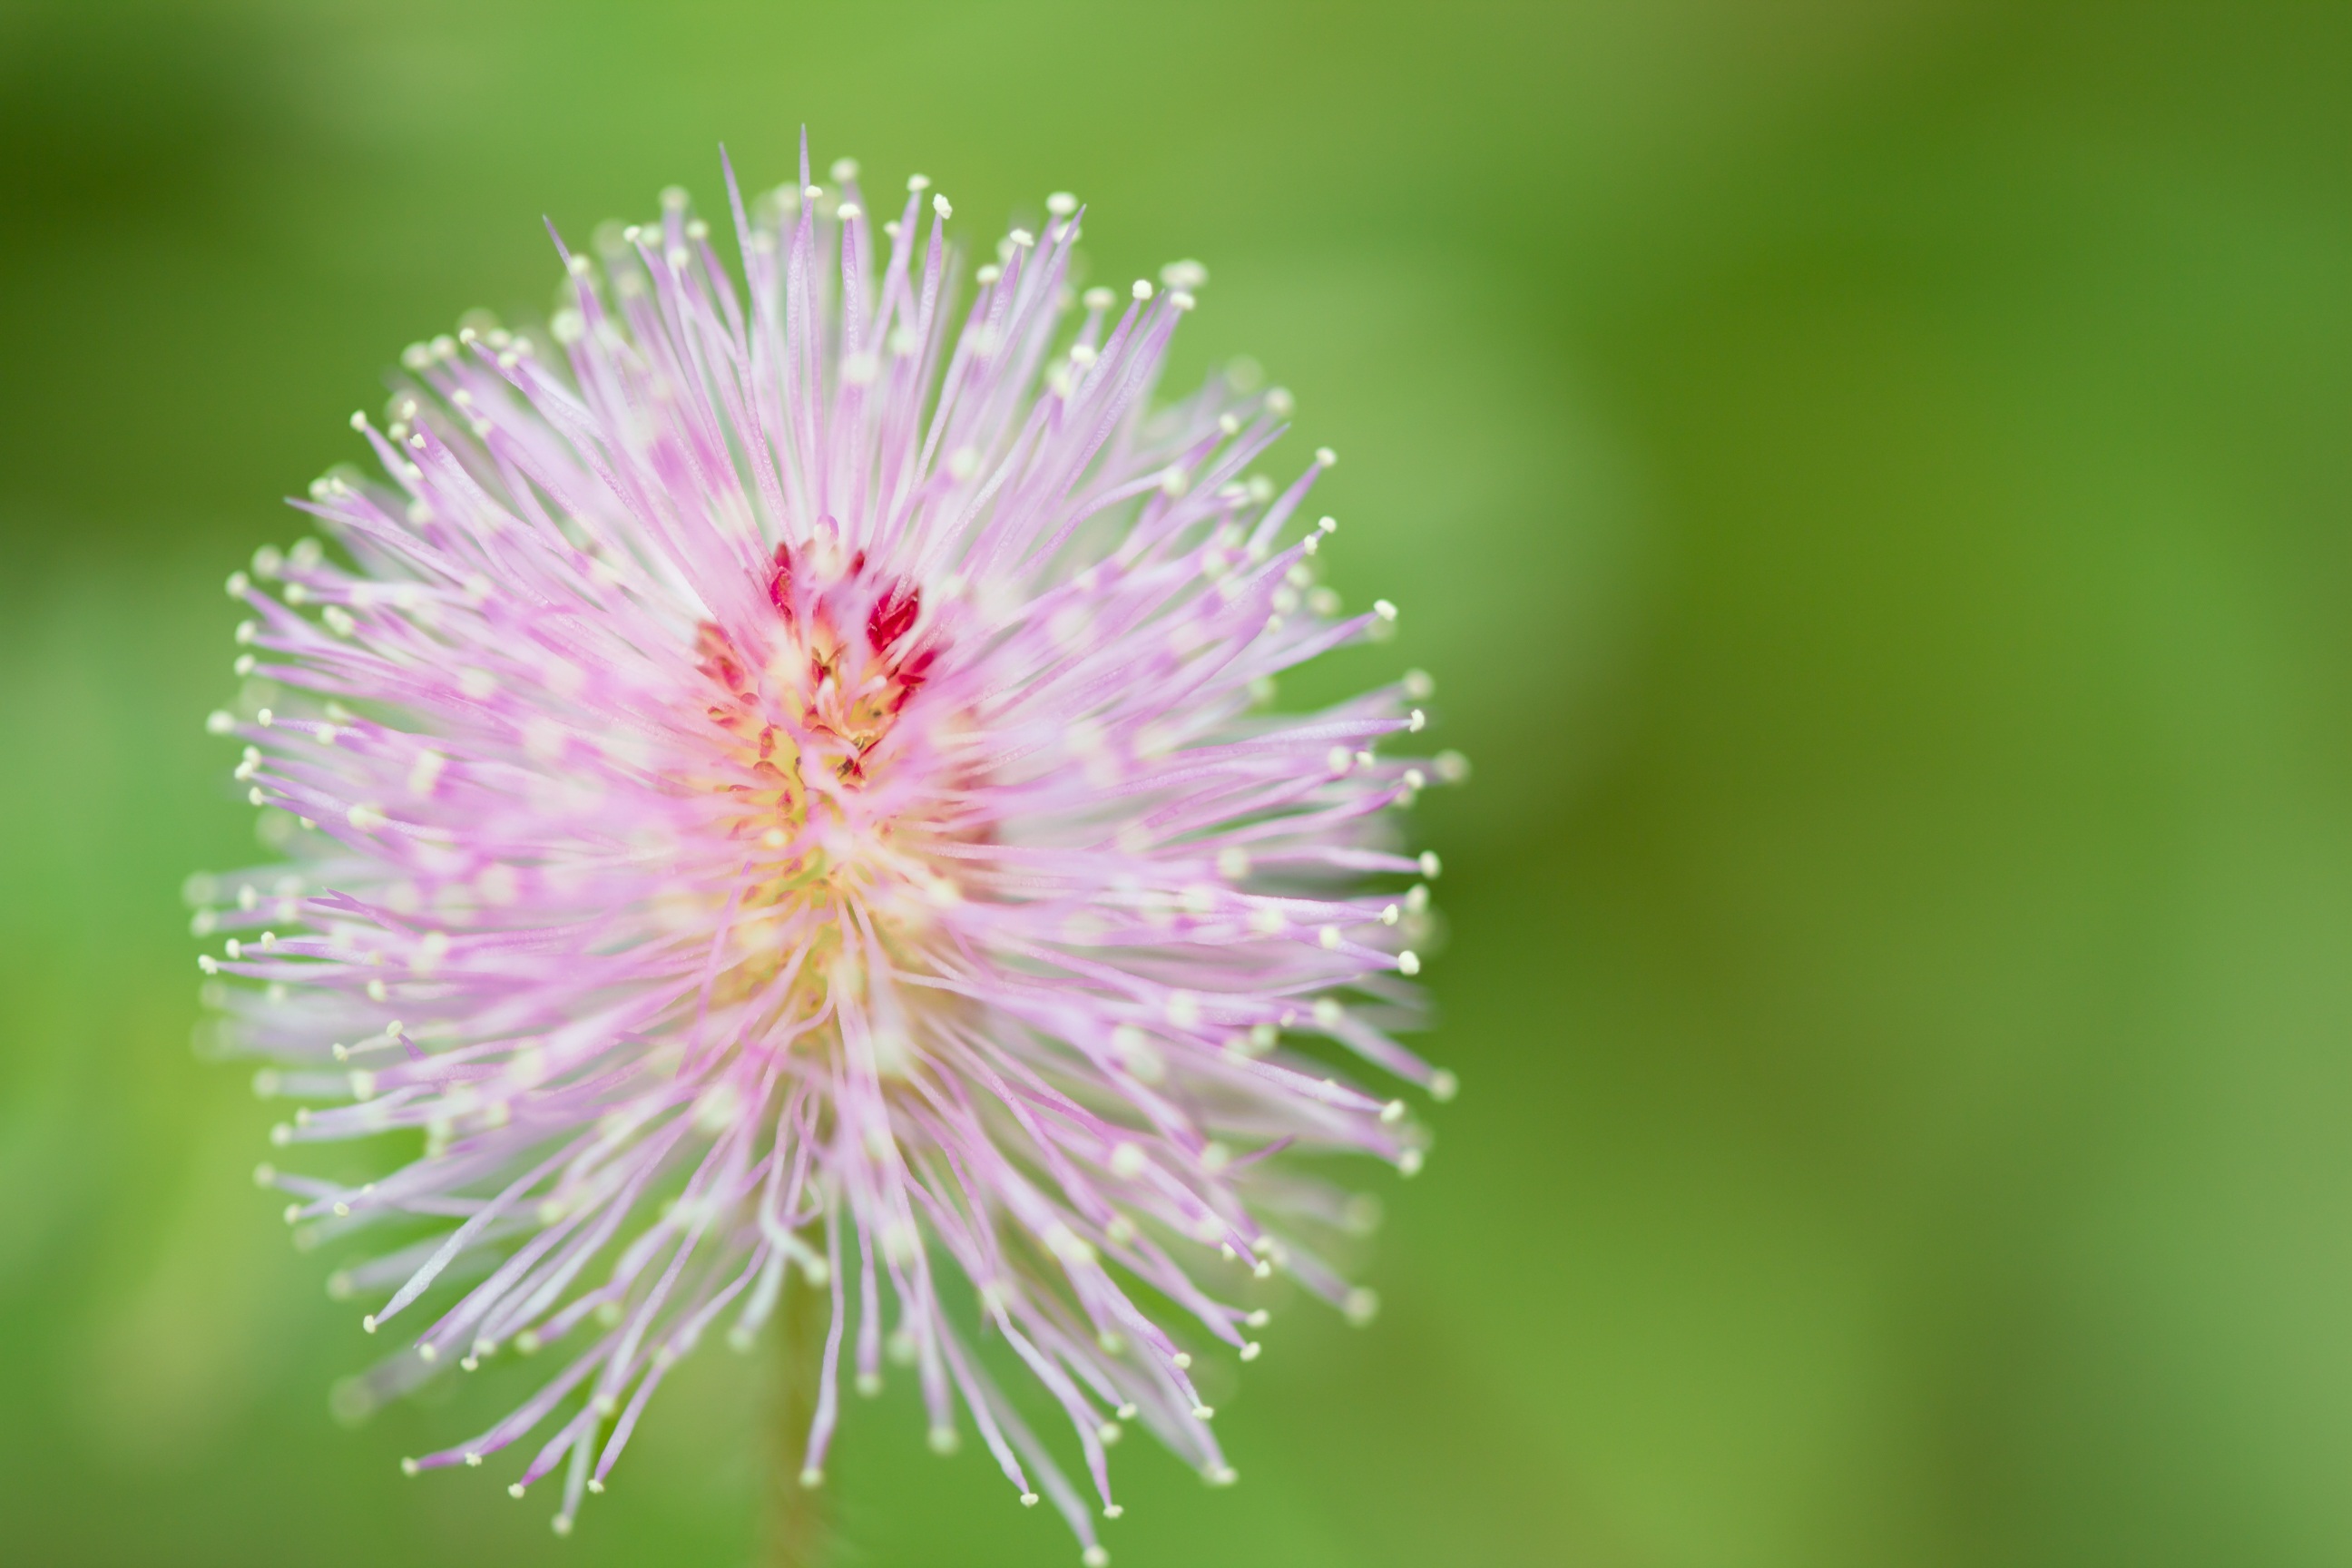
nature, grass, blossom, bokeh, plant, photography, meadow, flower, purple, petal, bloom, summer, floral, pattern, green, color, macro, natural, yellow, pink, flora, wildflower, close up, macro photography, flowering plant, daisy family, plant stem, land plant